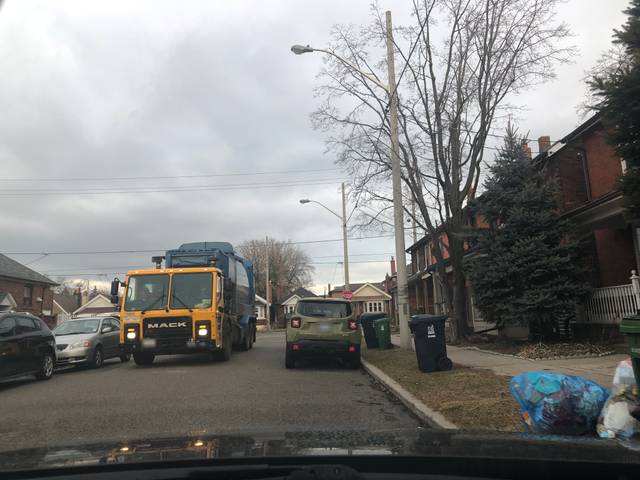
Region: Canada
Coordinates: 43.692, -79.351